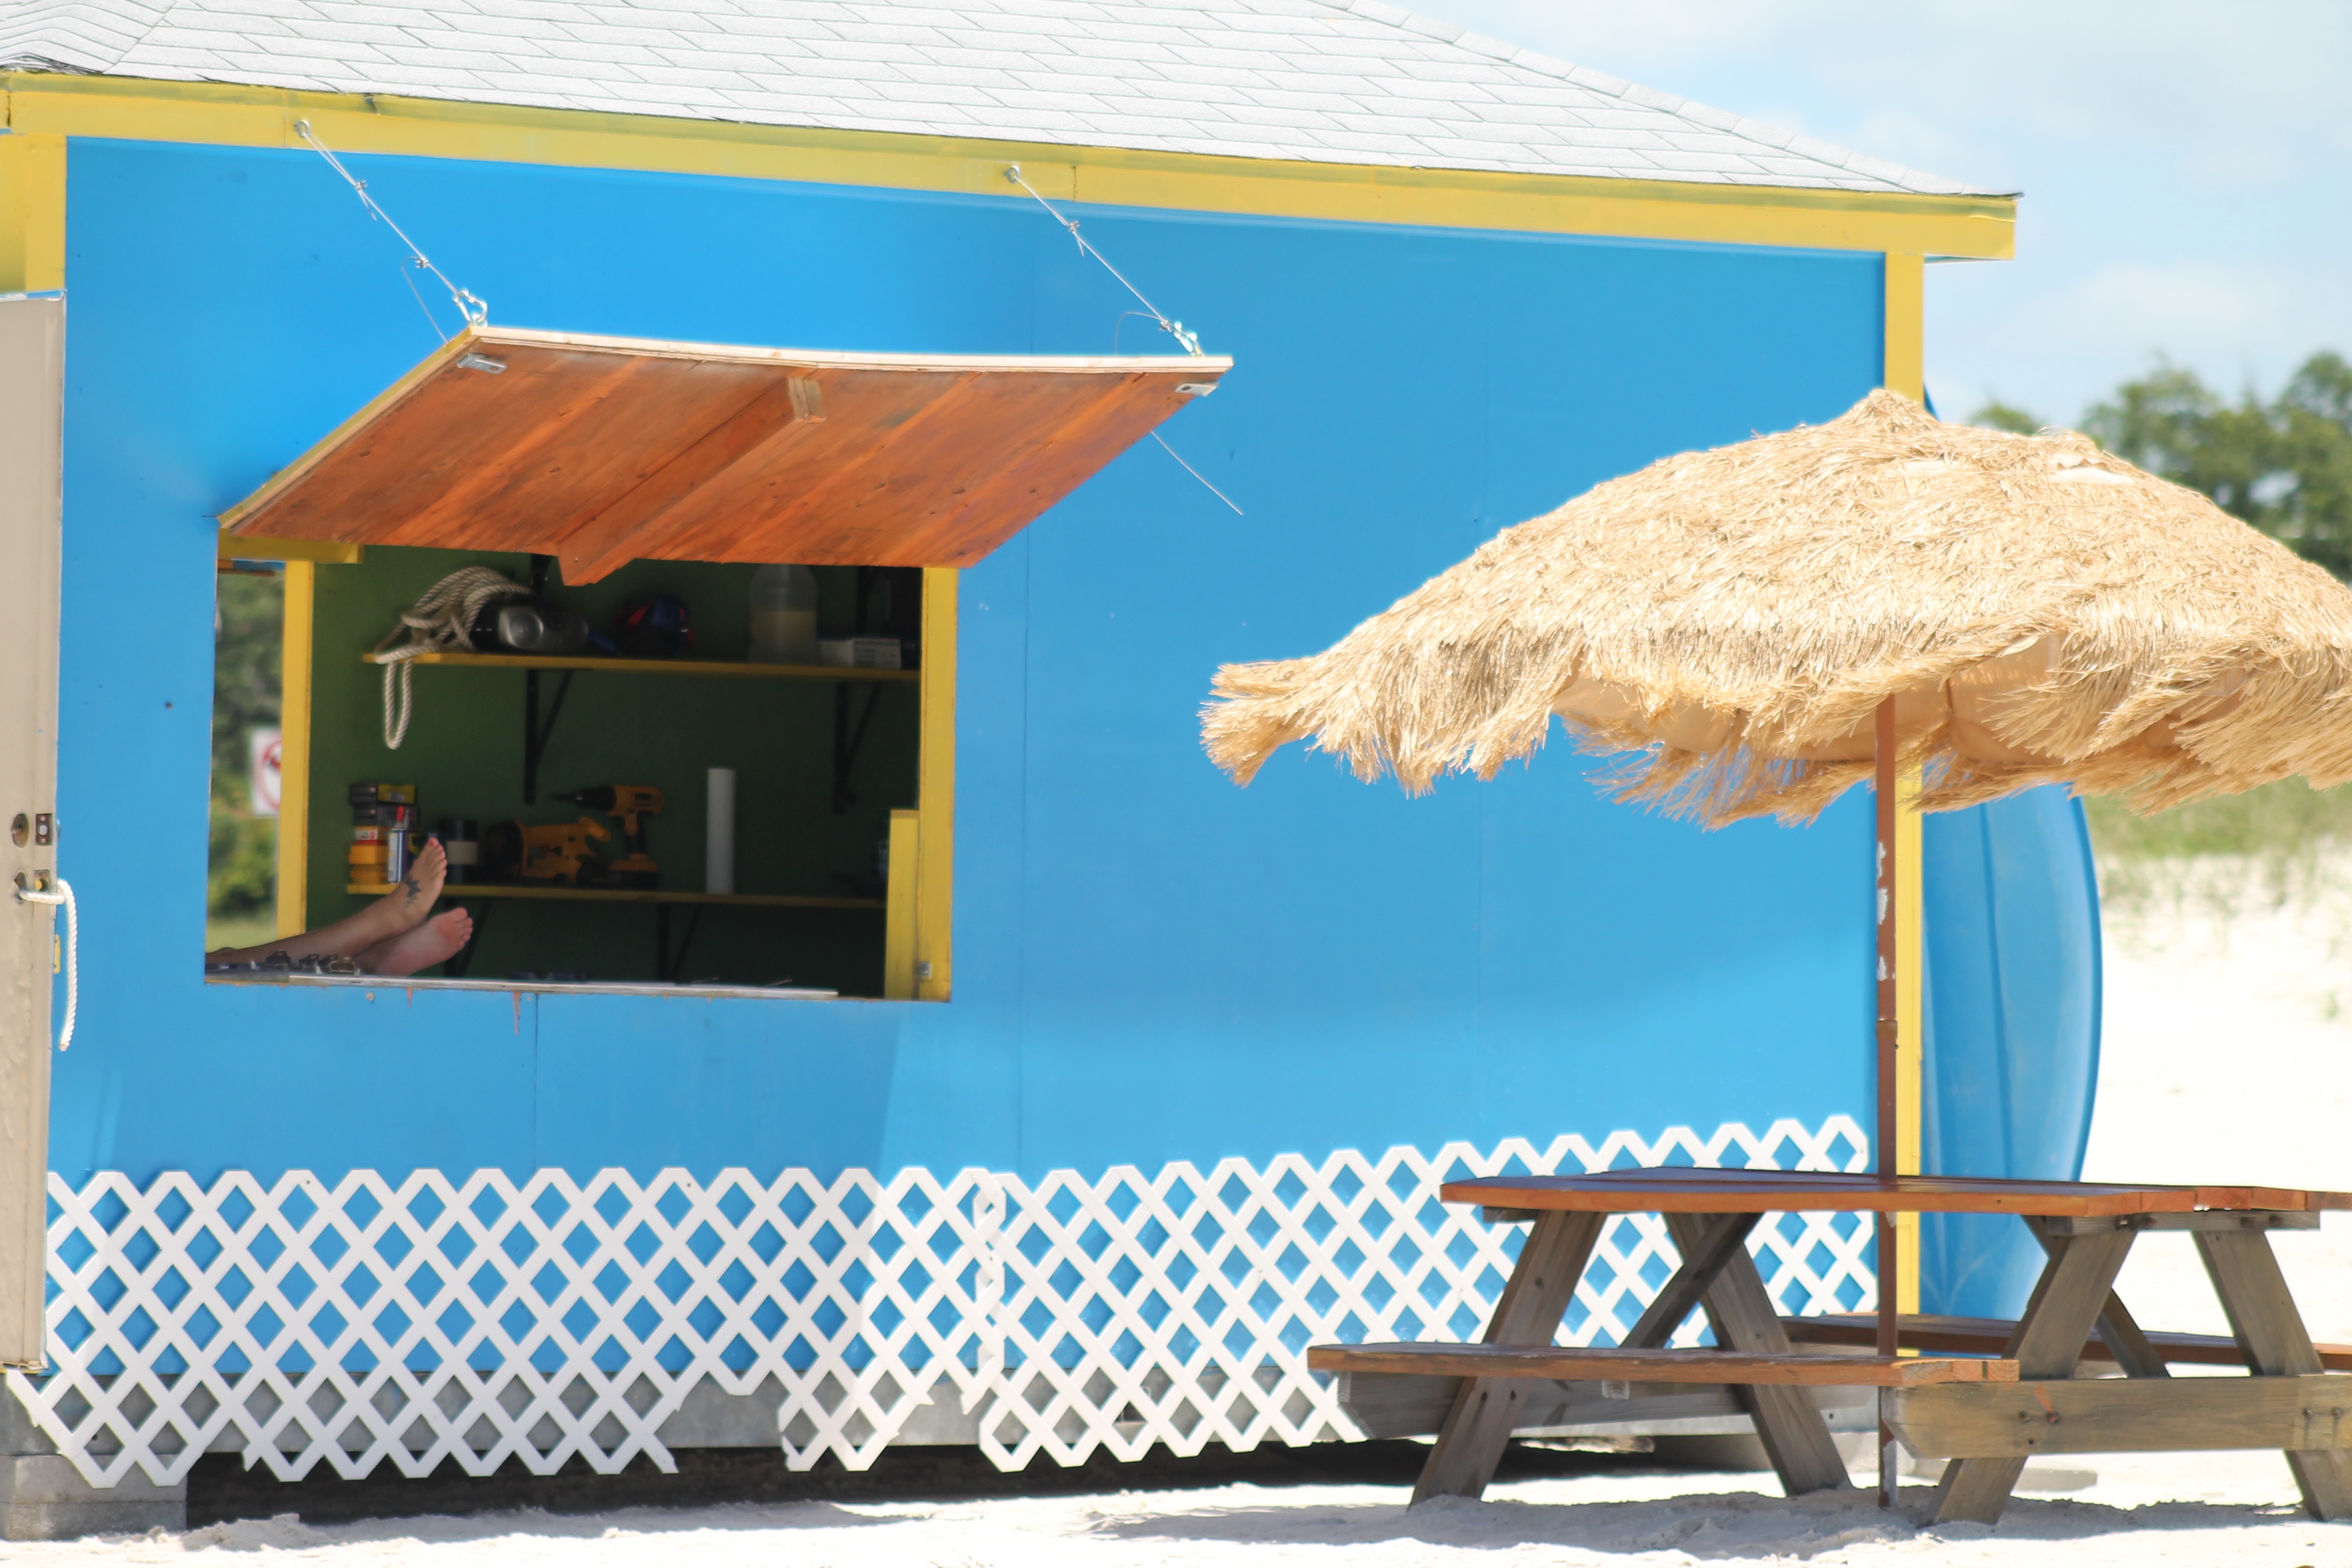
beach, water, ocean, bench, feet, window, summer, hut, canopy, umbrella, brown, tent, stand, straw, summertime, sunshade, outdoor structure